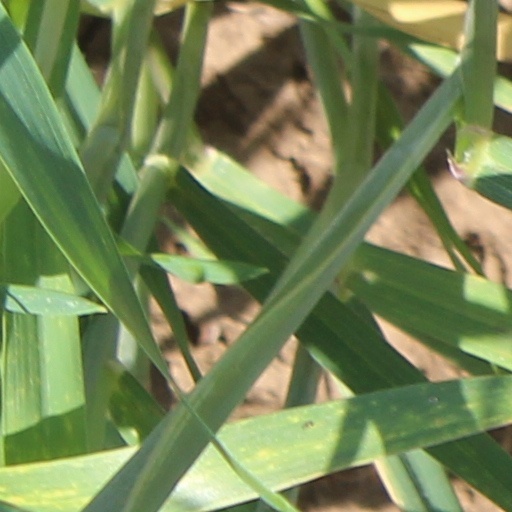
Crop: wheat